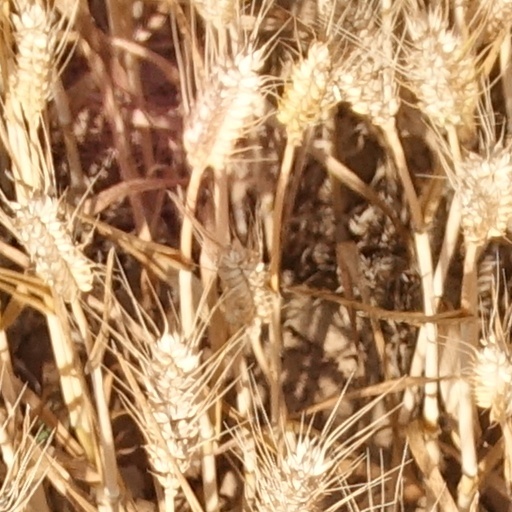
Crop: wheat